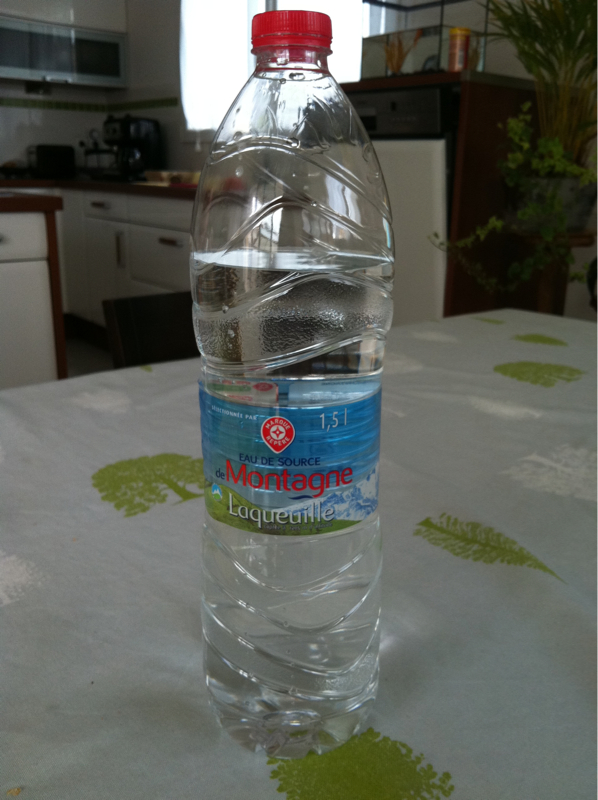
Waste category: plastic